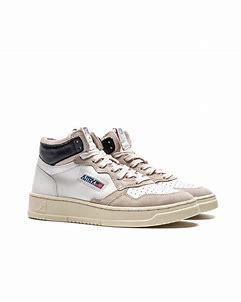
Brand: Autry
Model: Action Shoes Autry Action Medalist 1